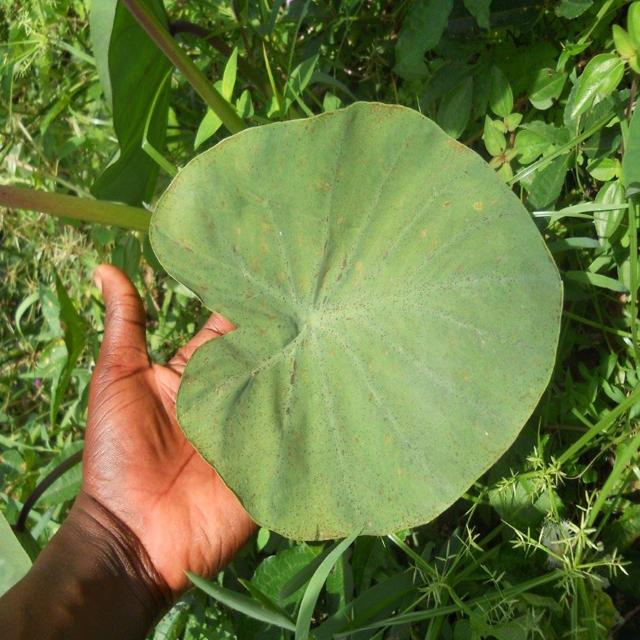
Label: Early_Blight